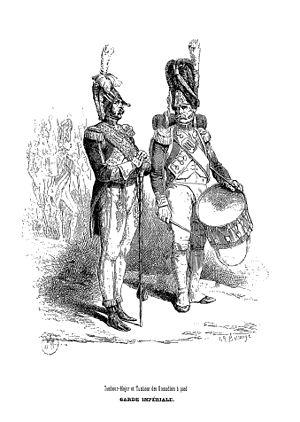
Jean Nicolas SENOT (1761-1837), Tambour-Major des Grenadiers à Pied de la Garde Impériale, gravure extraite de l'""Histoire de la Garde Impériale"", par Emile Marco de Saint-Hilaire, Paris, 1846.
Les musiciens de la Garde Impériale sont les instrumentistes affectés aux régiments d'infanterie, de cavalerie, d'artillerie et autres corps faisant partie de la Garde impériale de Napoléon Iᵉʳ dont ils constituent les « musiques ».
Jean Nicolas Sénot est un militaire français des guerres de la Révolution et de l'Empire, connu pour avoir été de l'an VIII à 1814 le tambour-major du 1ᵉʳ régiment de grenadiers à pied de la Garde impériale.